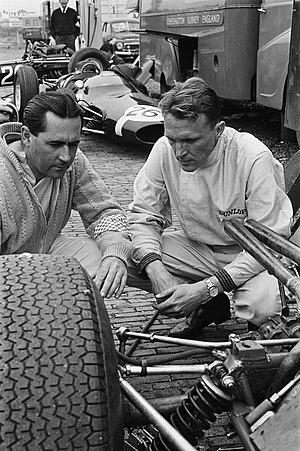
Joseph Siffert, couramment appelé Jo Siffert dans le milieu automobile et Seppi par ses compatriotes, est un pilote automobile suisse.
Sir John Arthur Brabham, dit Jack Brabham, AO, OBE, né le 2 avril 1926 à Hurstville, en Nouvelle-Galles du Sud, près de Sydney, en Australie et mort le 19 mai 2014 à Gold Coast, dans le Queensland, en Australie, est un pilote automobile australien qui a remporté le titre de champion du monde de Formule 1 à trois reprises, en 1959, 1960 et 1966. Il est le cofondateur de l'écurie Brabham Racing Organisation, qui fabrique des monoplaces de Formule 1 portant son nom.